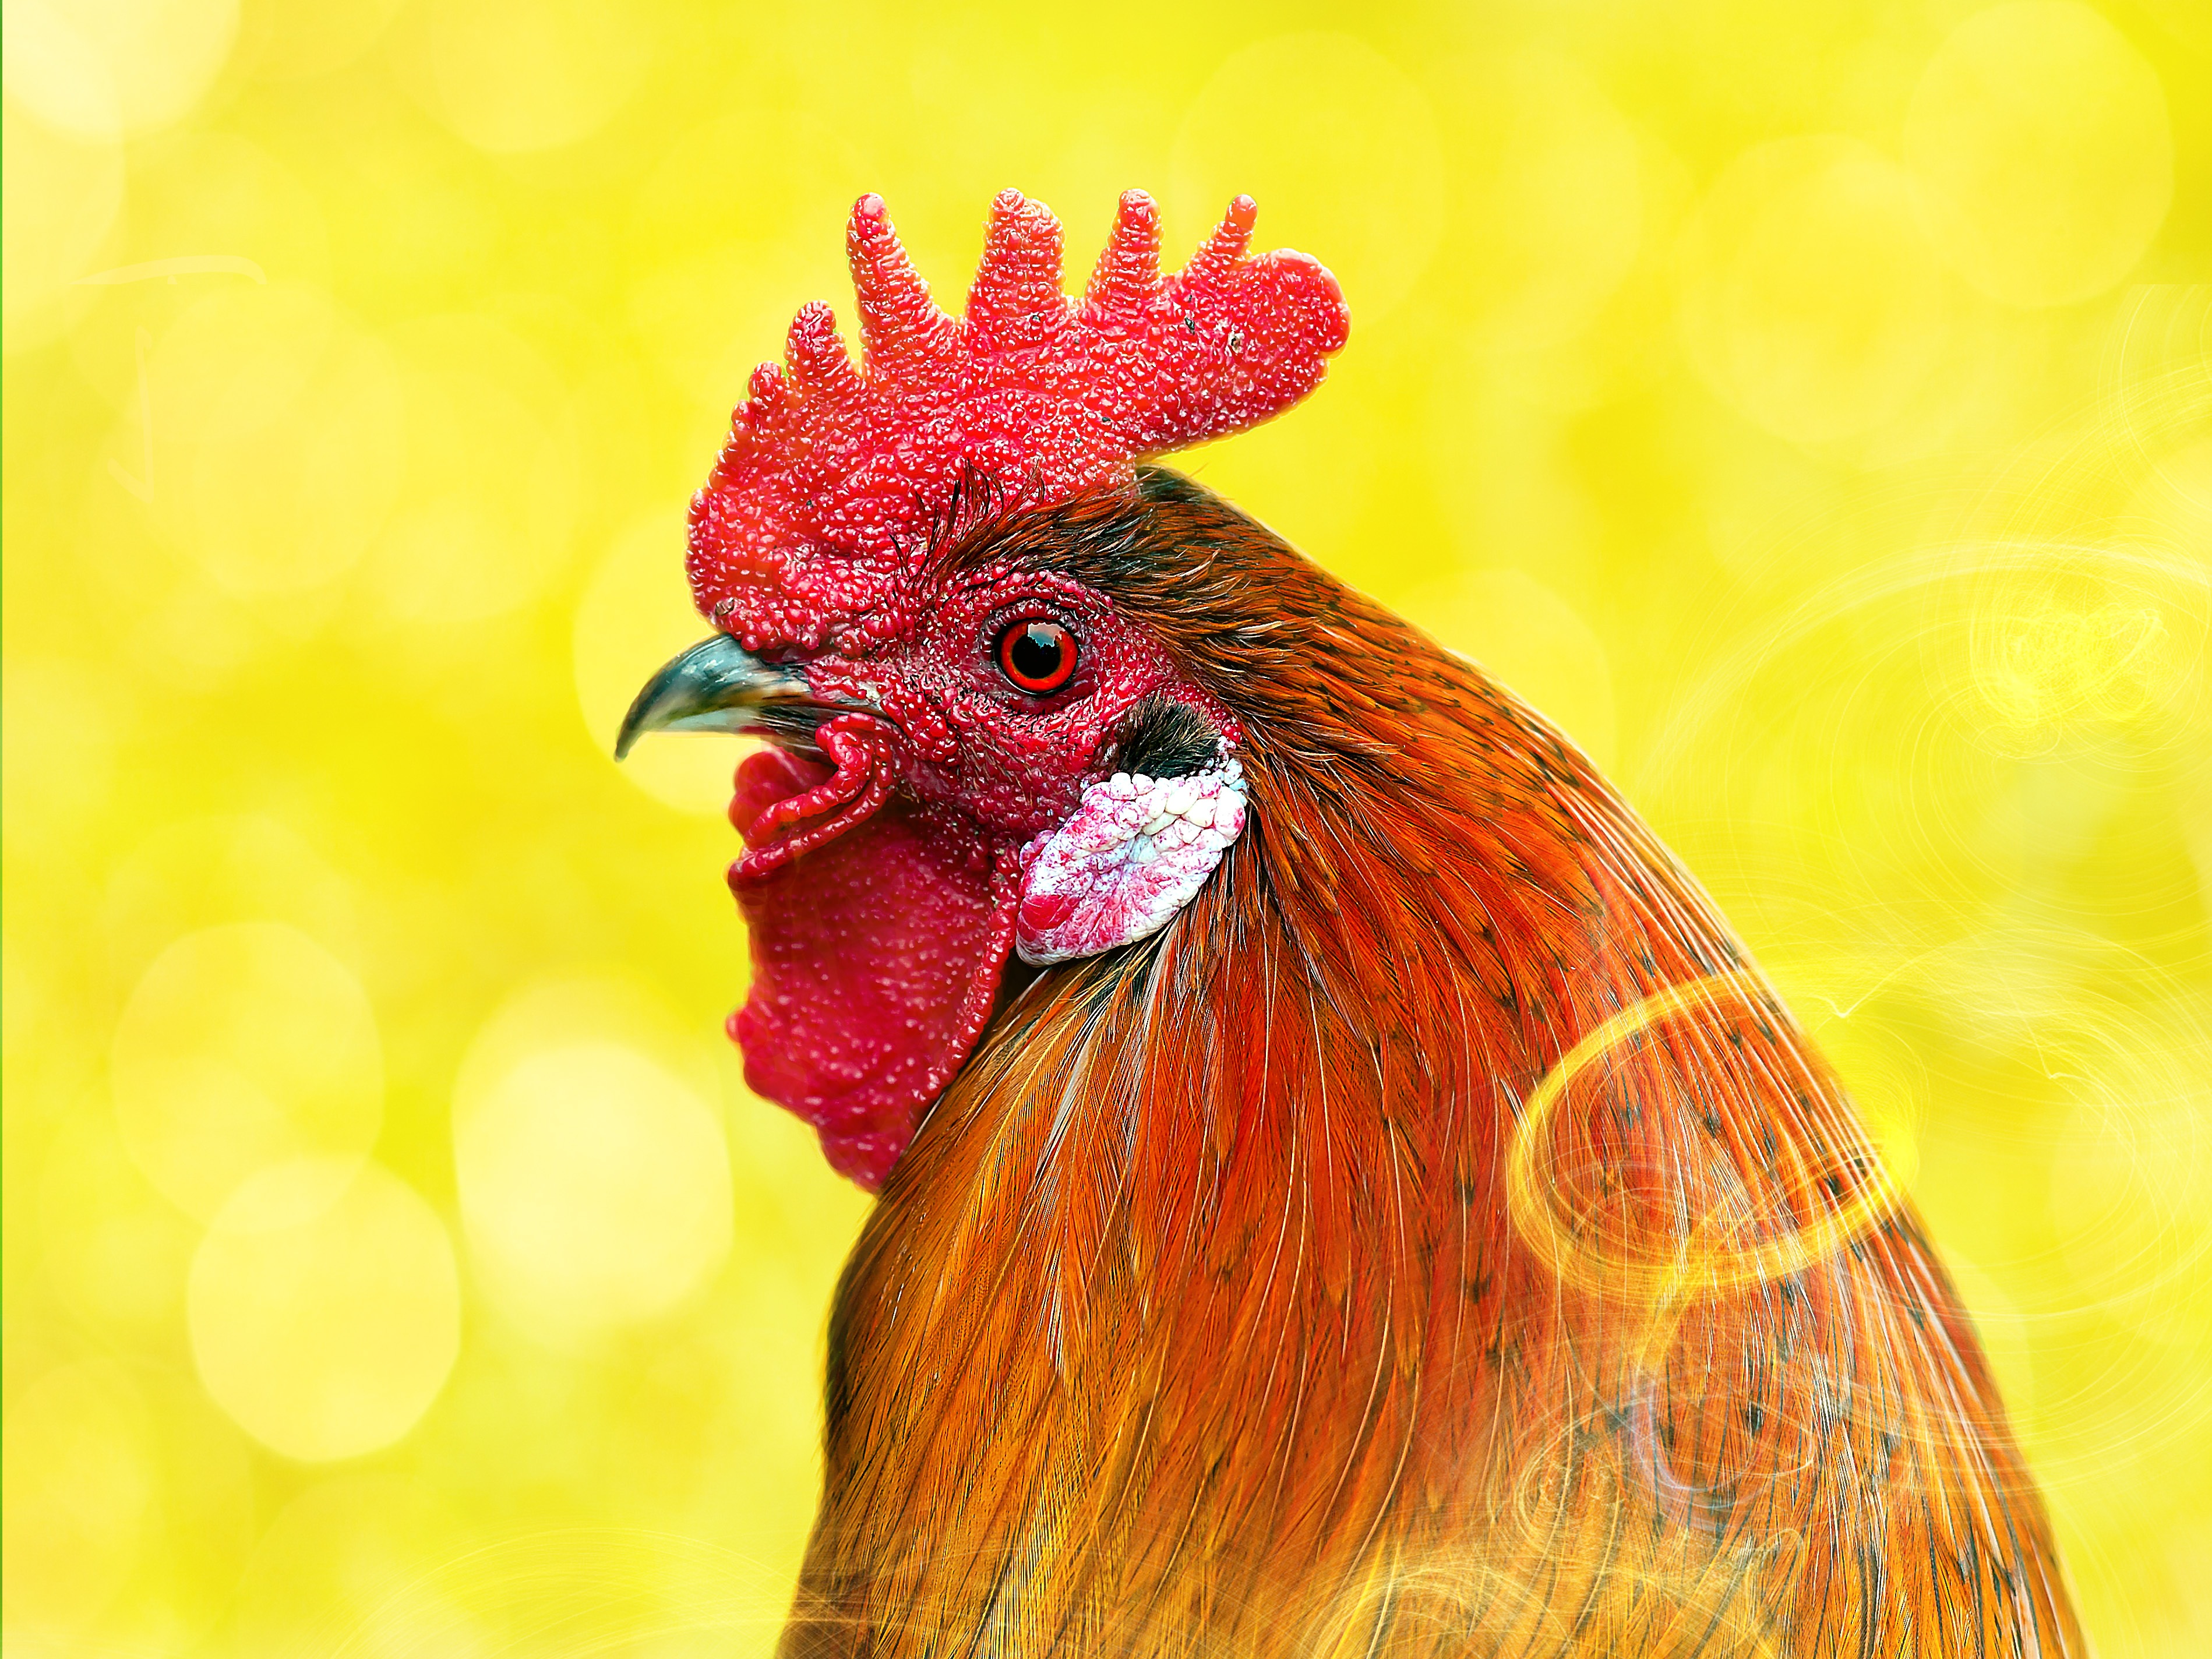
bird, animal, pet, beak, chicken, rooster, poultry, close up, galliformes, vertebrate, hahn, pride, phasianidae, comb, gockel